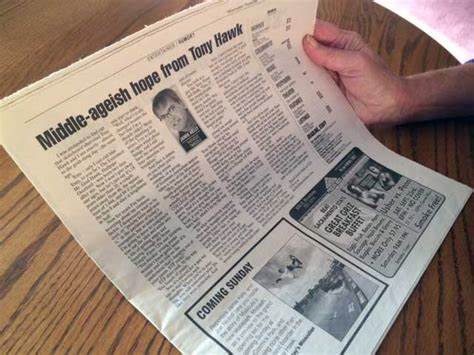
Waste category: paper